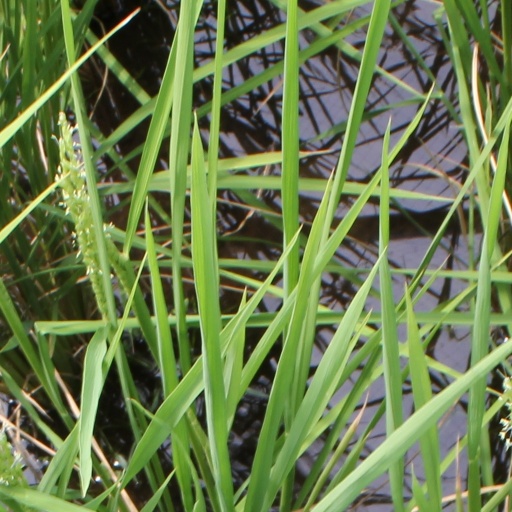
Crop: rice